Hilary Brace

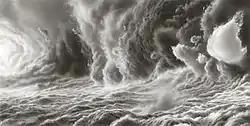
'Untitled (09f)' by Hilary Brace, Charcoal on Mylar

Hilary Brace is an American artist based in Santa Barbara, CA who makes drawings, photographs and prints. Brace is most widely known for her charcoal on Mylar (polyester film) drawings of cloud-inhabited landscapes, which she first exhibited in a solo exhibition in 1997.